Katha Sangama (2019 film)

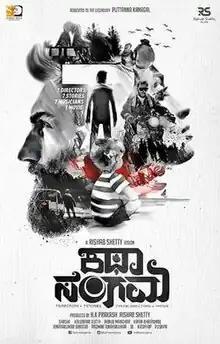
Poster

Katha Sangama is an Indian Kannada-language anthology film composed of seven short films directed by seven directors including Kiranraj K (of 777 Charlie fame), Chandrajith Belliappa, Shashi Kumar P, Rahul PK, Jamadagni Manoj, Karan Ananth, Jayashankar A. The team has seven cinematographers, musicians, and editors. This movie features Hariprriya, Rishab Shetty, Kishore, Raj B. Shetty, Yagna Shetty, Prakash Belawadi, Avinash, Balaji Manohar, Pramod Shetty, Hari Samasthi and others. This movie was conceptualised by Rishab Shetty as an ode to late Sri Puttanna Kanagal, director of the 1976 movie of the same name. This movie is jointly produced by H.K.Prakash, Pradeep N.R and Rishab Shetty films.